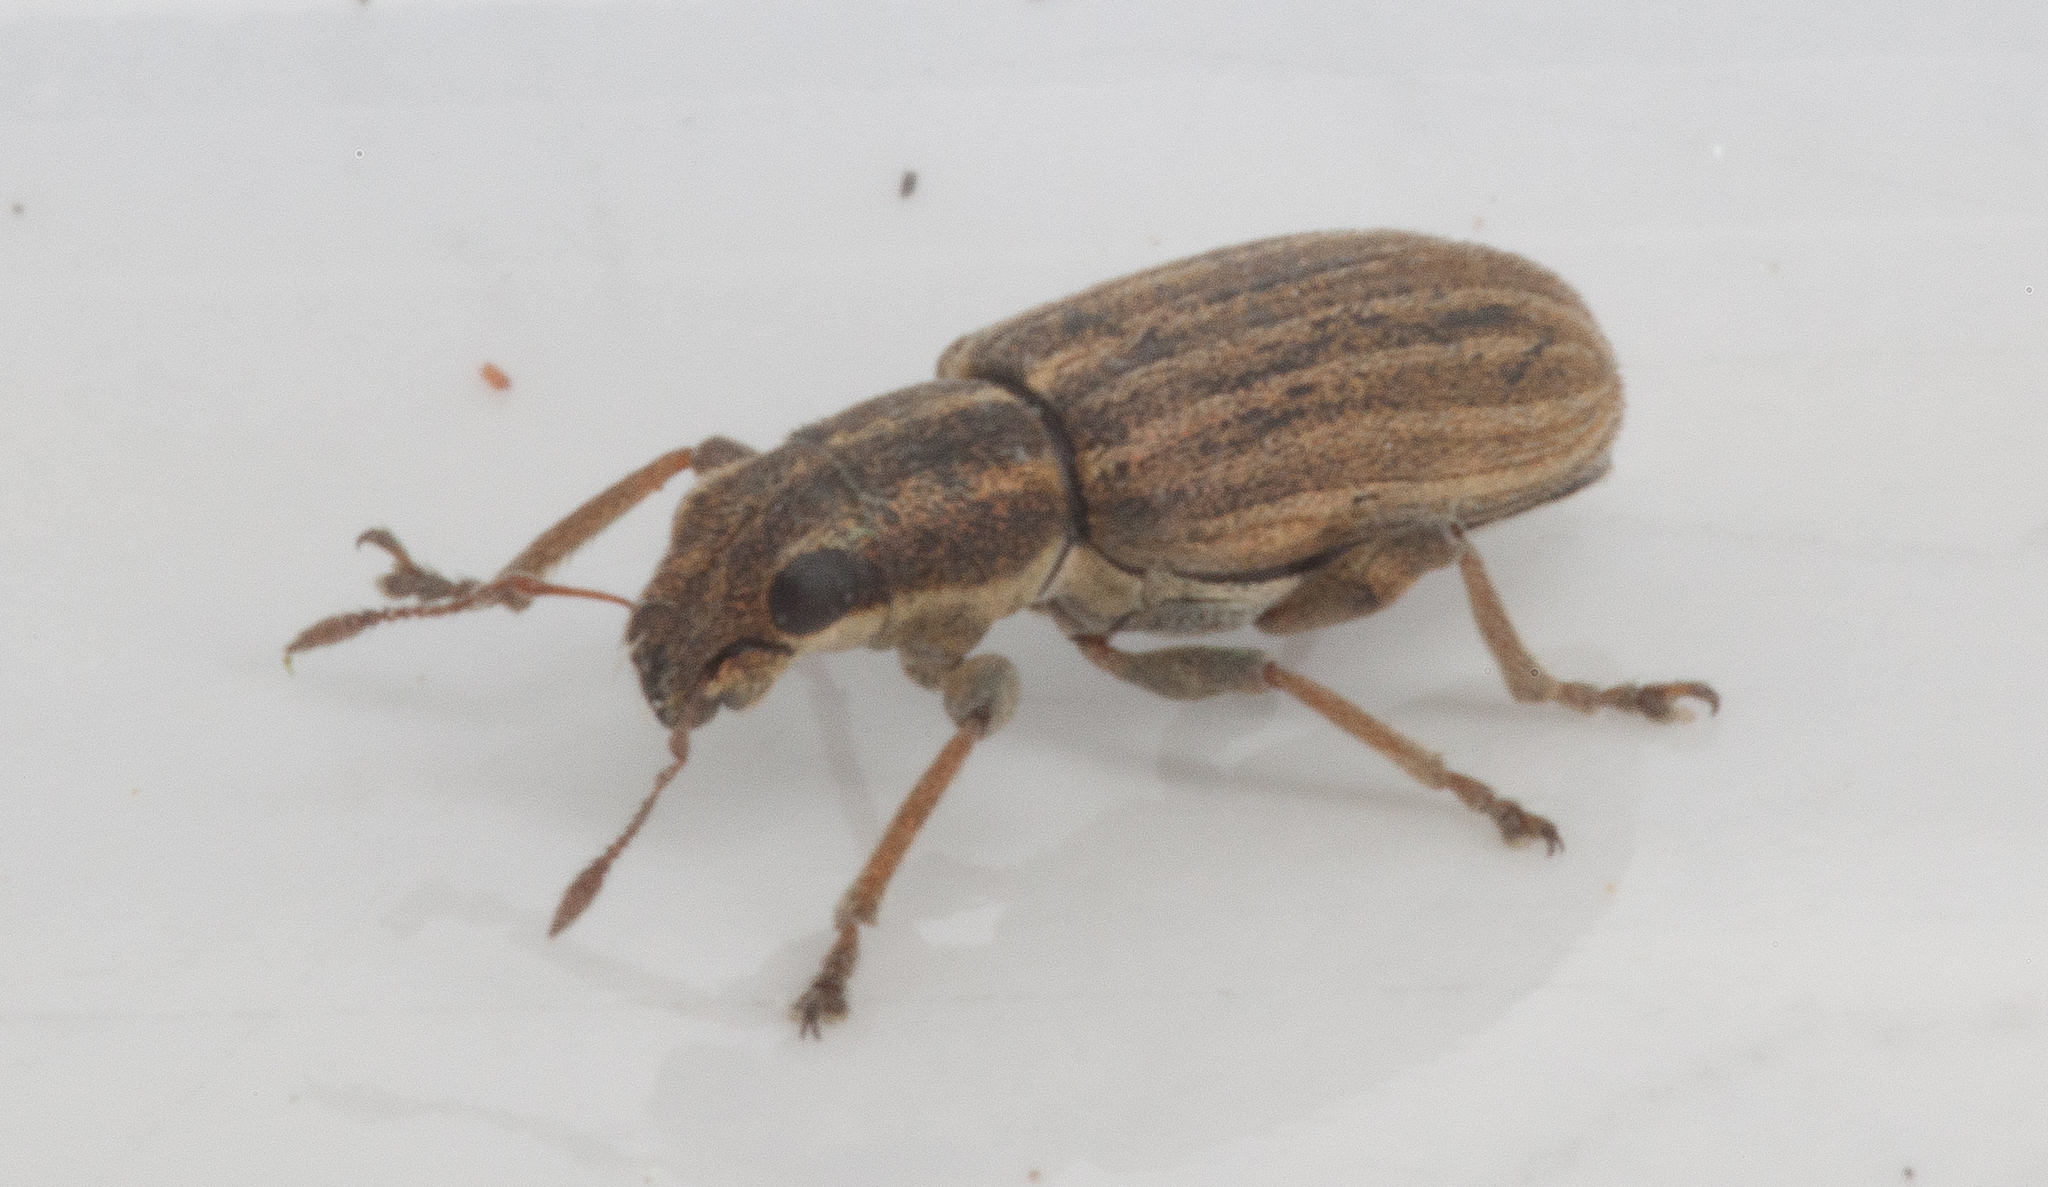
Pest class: pea_leaf_weevil